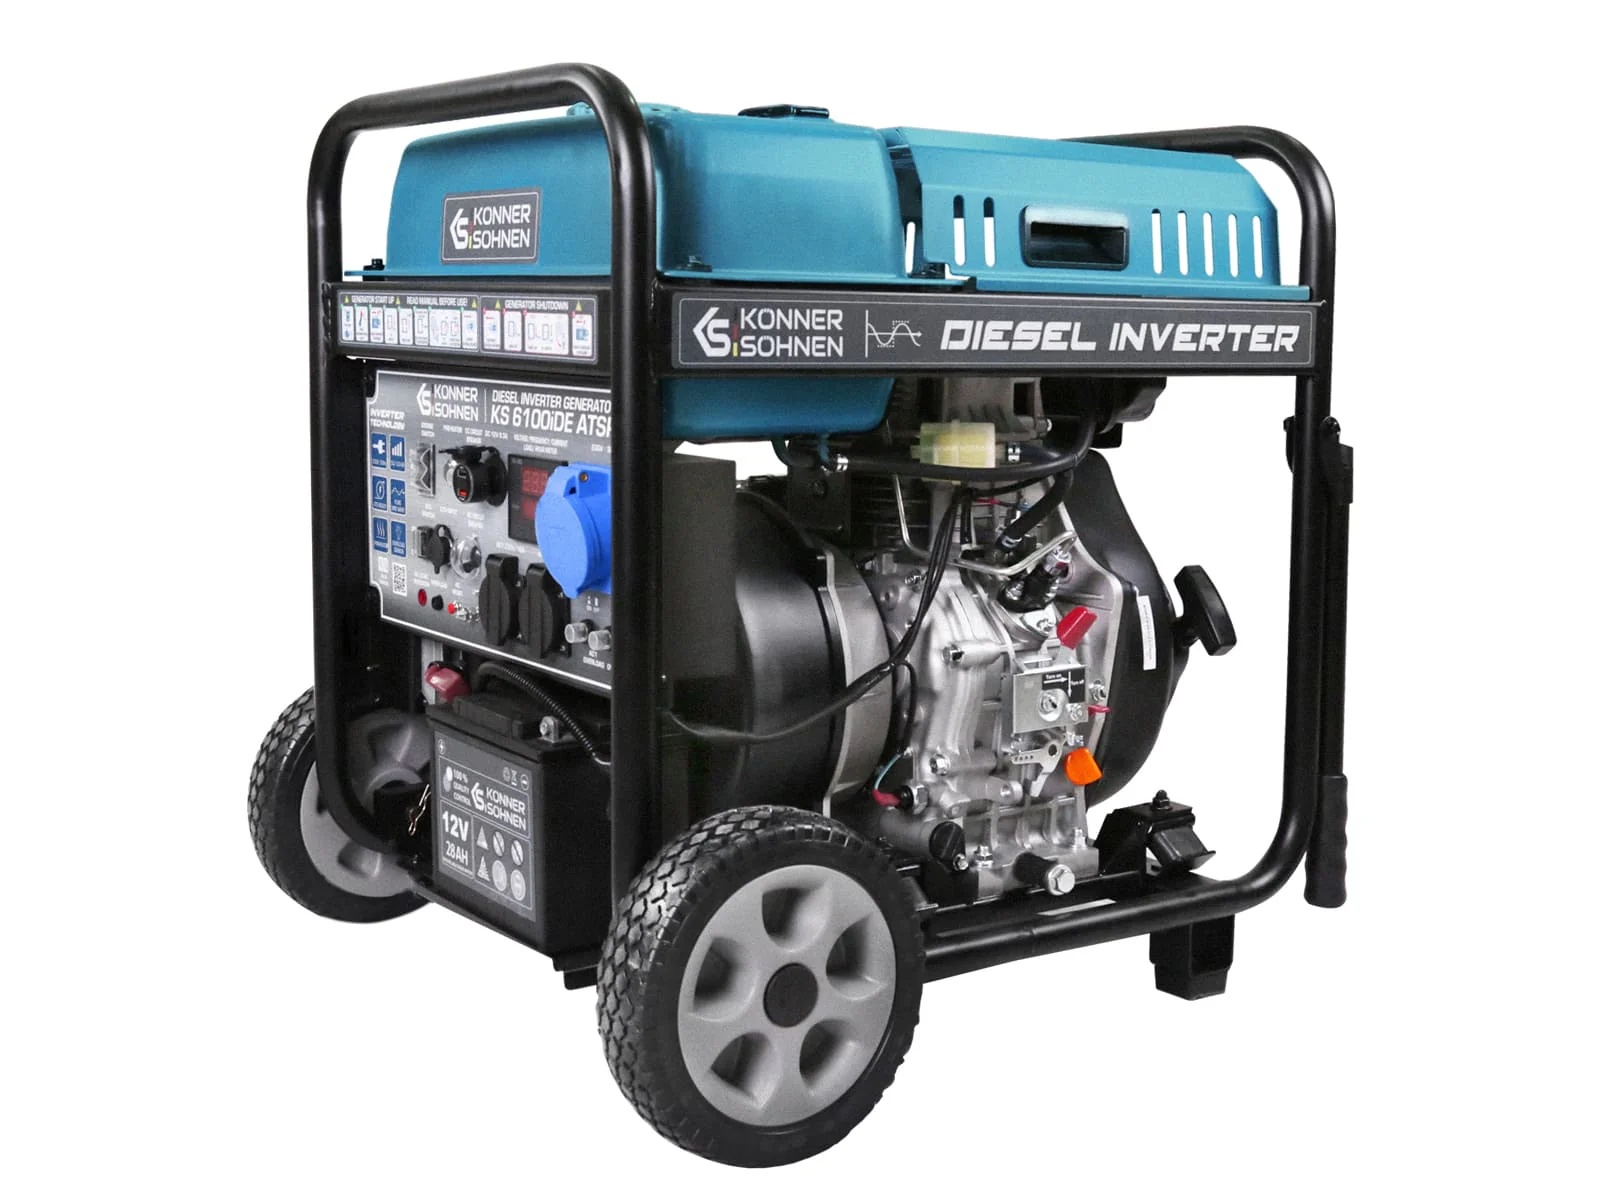
Diesel-Inverter-Generator KS 6100iDЕ ATSR
Diesel-Inverter-Generator KS 6100iDE ATSR – Kompakt, effizient, zuverlässig Der KS 6100iDE ATSR ist ein hochwertiger Diesel-Inverter-Generator der deutschen Marke Könner & Söhnen , entwickelt für die sichere und stabile Stromversorgung in Haus, Garten, auf Baustellen oder beim Camping. Dank modernster Inverter-Technologie liefert der Generator eine präzise Spannung – optimal für den Betrieb sensibler Geräte wie Laptops, medizinischer Ausrüstung oder Haushaltsgeräte. Highlights: Leistungsstark und effizient: Nennleistung von 5,5 kW, maximale Leistung 6,0 kW Sauberer Strom dank Inverter-Technologie: Ideal für empfindliche Elektronik Dieselmotor mit geringem Verbrauch: Robuste und langlebige Motorentechnik ATS-kompatibel: Automatische Start-/Stoppfunktion bei Stromausfall Elektrostart und Fernstartfunktion: Komfortables Starten per Knopfdruck oder Fernbedienung Leiser Betrieb: Schalldämmendes Gehäuse für niedrige Geräuschentwicklung Mobil einsetzbar: Mit Transportrollen und Griffsystem für einfachen Standortwechsel Technische Daten: Betriebsspannung, V 230 Höchstleistung/Nennleistung (230V), kW 5.5/5 Leistungszahl, cos φ 1 Frequenz, Hz 50 Maximalstrom je Phasenleitung, A 23.9 Steckdosen 1 x CEE 230 V 32 A, 2 x Schuko 230 V Laufzeit bei der Belastung 50%, h*** 19 Led-Anzeige Multifunktional: Spannung, Frequenz, Strom, Ausgangsleistung, Stunde Schallpegel Lpa (7m)/Lwa, dB 72/97 Steckdose 12V, А 8.3A Typ des Motors Diesel 1-Zylinder, 4-Takt, luftgekühlt Motormodell KS 480iD Motorleistung, PS/kW 8.8/6.5 Vorwärmfunktion + Volumen des Kraftstofftanks, l 18 Motoröl-Füllmenge, l 1.65 Hubraum, cm3 456 Anlasser Hand/Elektro Durchmesser des Rahmens 28 mm, rund Batterie, A·h 28 ATS Anschluss + Schutzklasse IP23M Abmessungen Brutto (LxBxH), mm 660х510х640 Nettogewicht, kg 97 Bruttogewicht, kg 98.0 SKU KS 6100IDE ATSR
Brand: Könner & Söhne
Category: Hardware > Power & Electrical Supplies > Generators > Inverter Generators